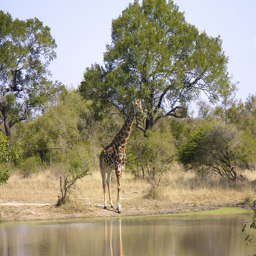
A giraffe is standing my a lake near some trees
A giraffe that is standing in the dirt.
a giraffe standing by the water on a sunny day
A giraffe standing on the dirt near a body of water.
A giraffe stands near a pool of water.